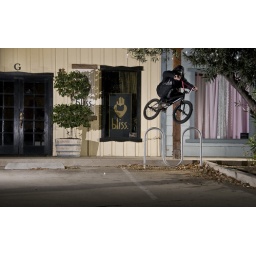
Garrett - 180 over the bike rack in front of the "G/bliss" building